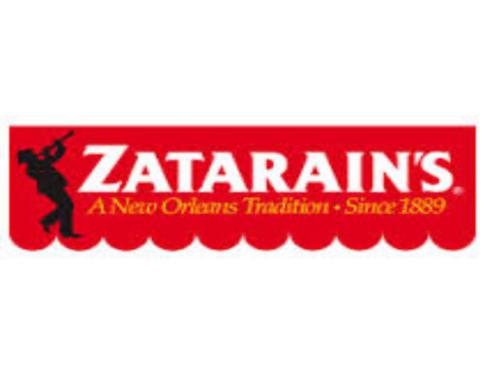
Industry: Food